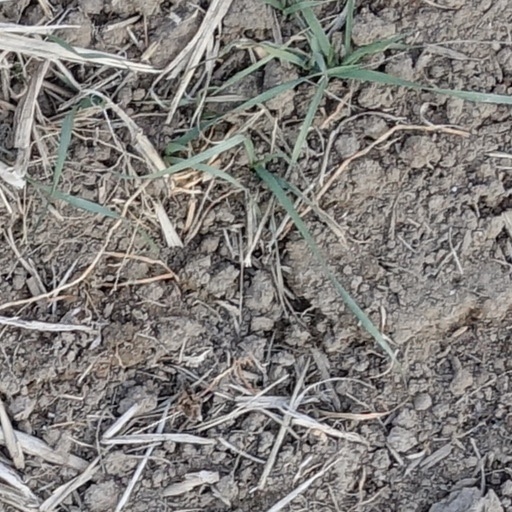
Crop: wheat